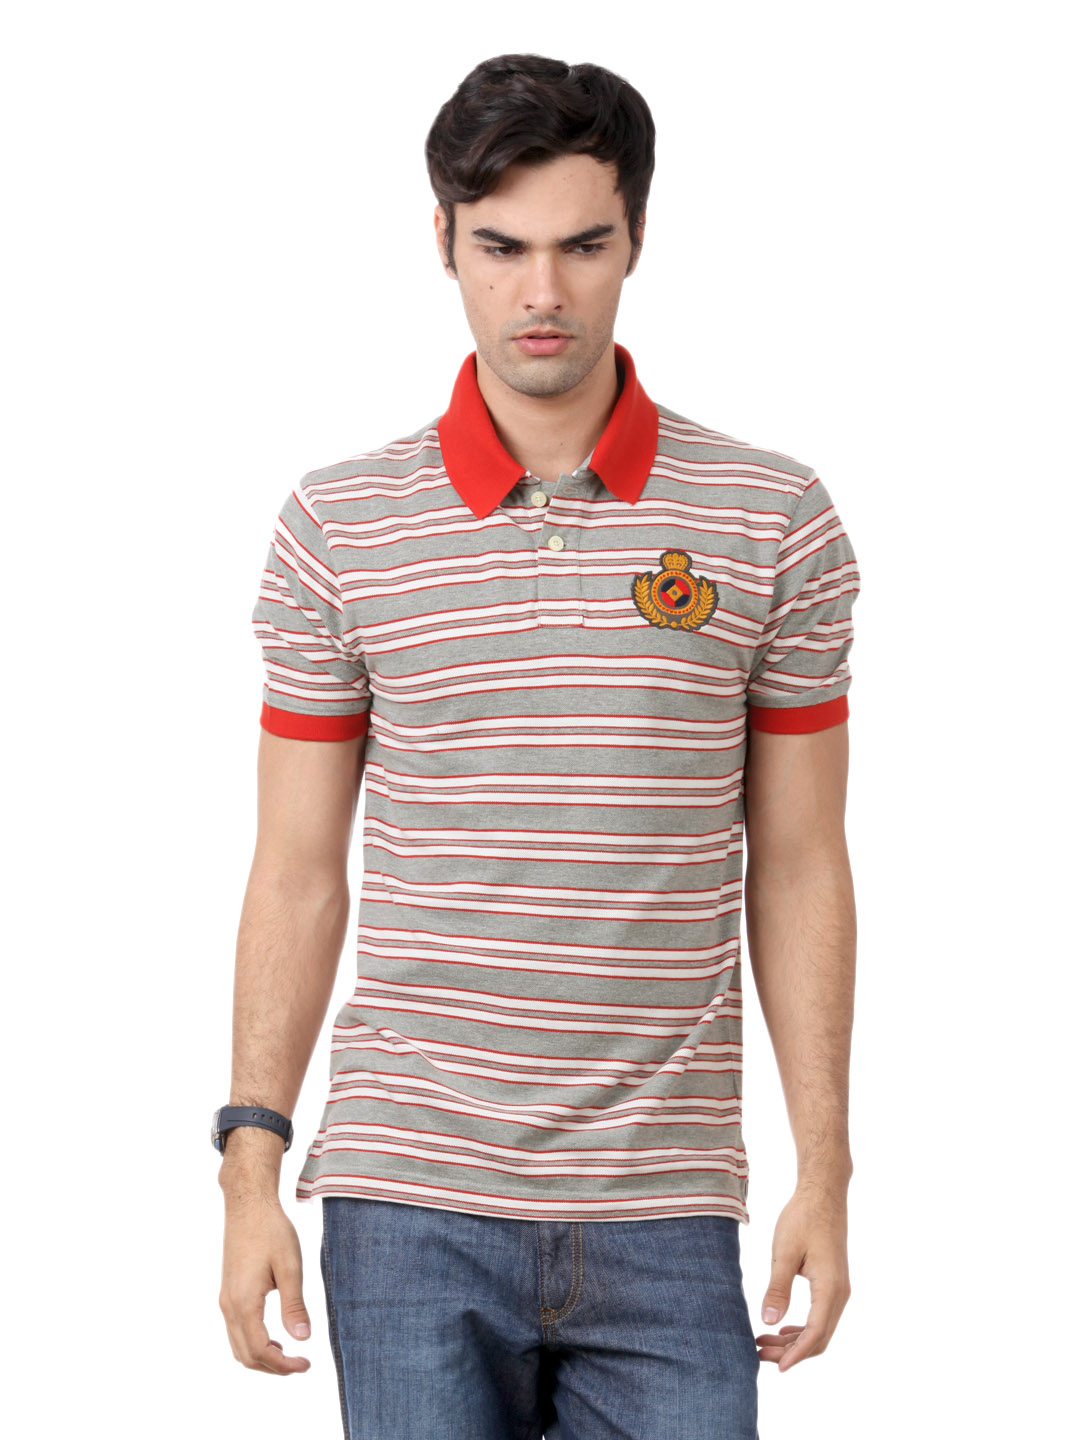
Myntra Men Grey & Red T-shirt
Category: Apparel / Topwear / Tshirts
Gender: Men
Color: Grey
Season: Summer 2012
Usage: Casual